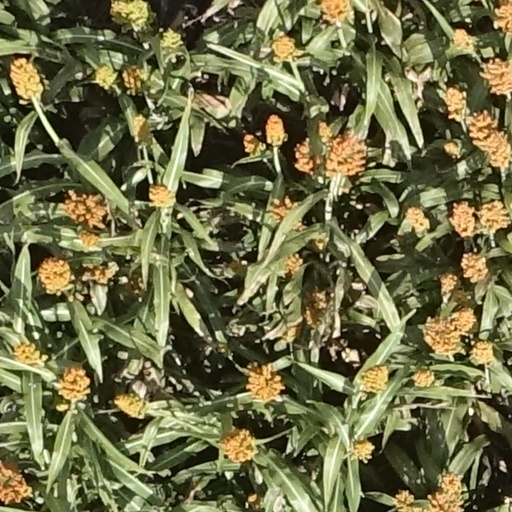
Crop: sorghum